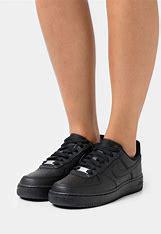
Brand: Nike
Model: Air Force 1 07